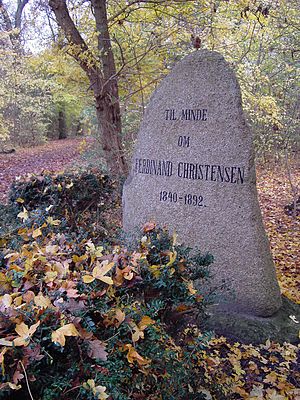
Rudkøbing Cykelbane
Mindesten for Ferdinand Christensen
Rudkøbing Cykelbane var Danmarks anden cykelbane anlagt 1887 af købmanden og teglværksejeren Ferdinand Christensen i Fredeskoven ved Rudkøbing. I den gamle skov er opsat en mindesten for Ferdinand Christensen.